Shield-X

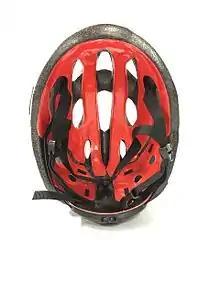
Shield-X BX-I placed on the inside of a bike helmet

BX-I integrates the technology with helmets from the inside, rendering itself invisible. It can be easily tailored to the contours of the helmet without any restructuring. This is ideal helmets such as bicycle, skiing or motorcycle, in which BX-I can be combined with the fit pad layer to be seamlessly integrated into the design.